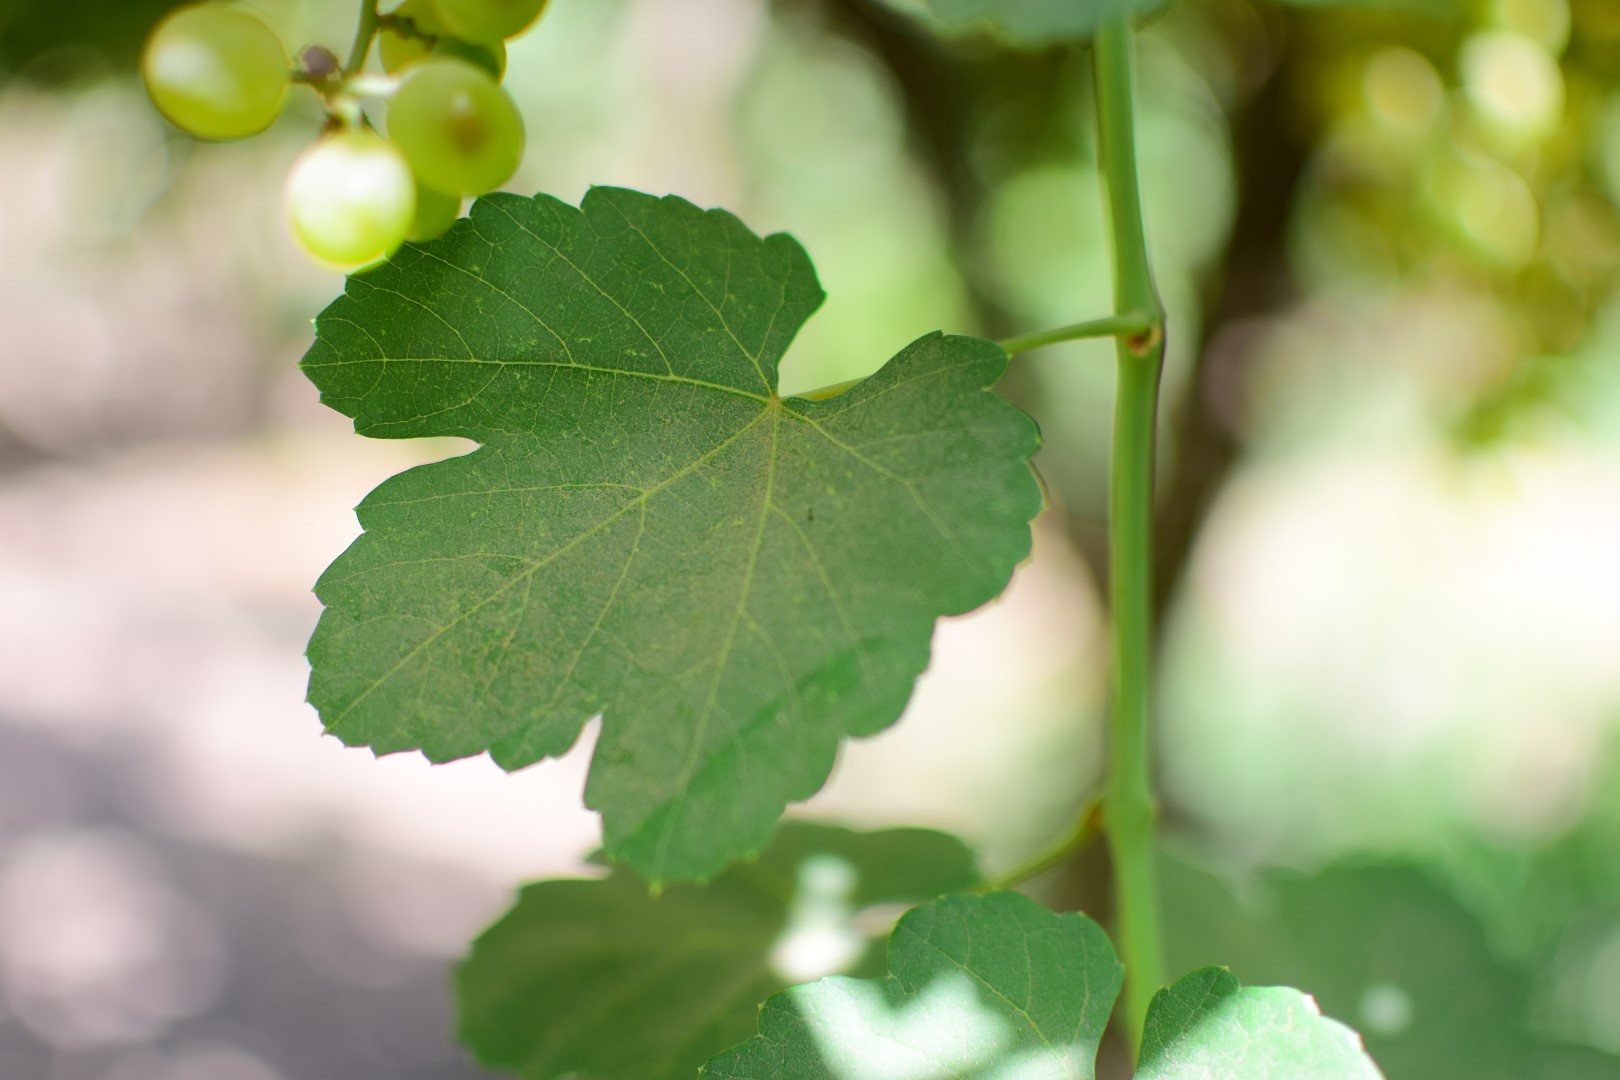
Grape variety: Shdah